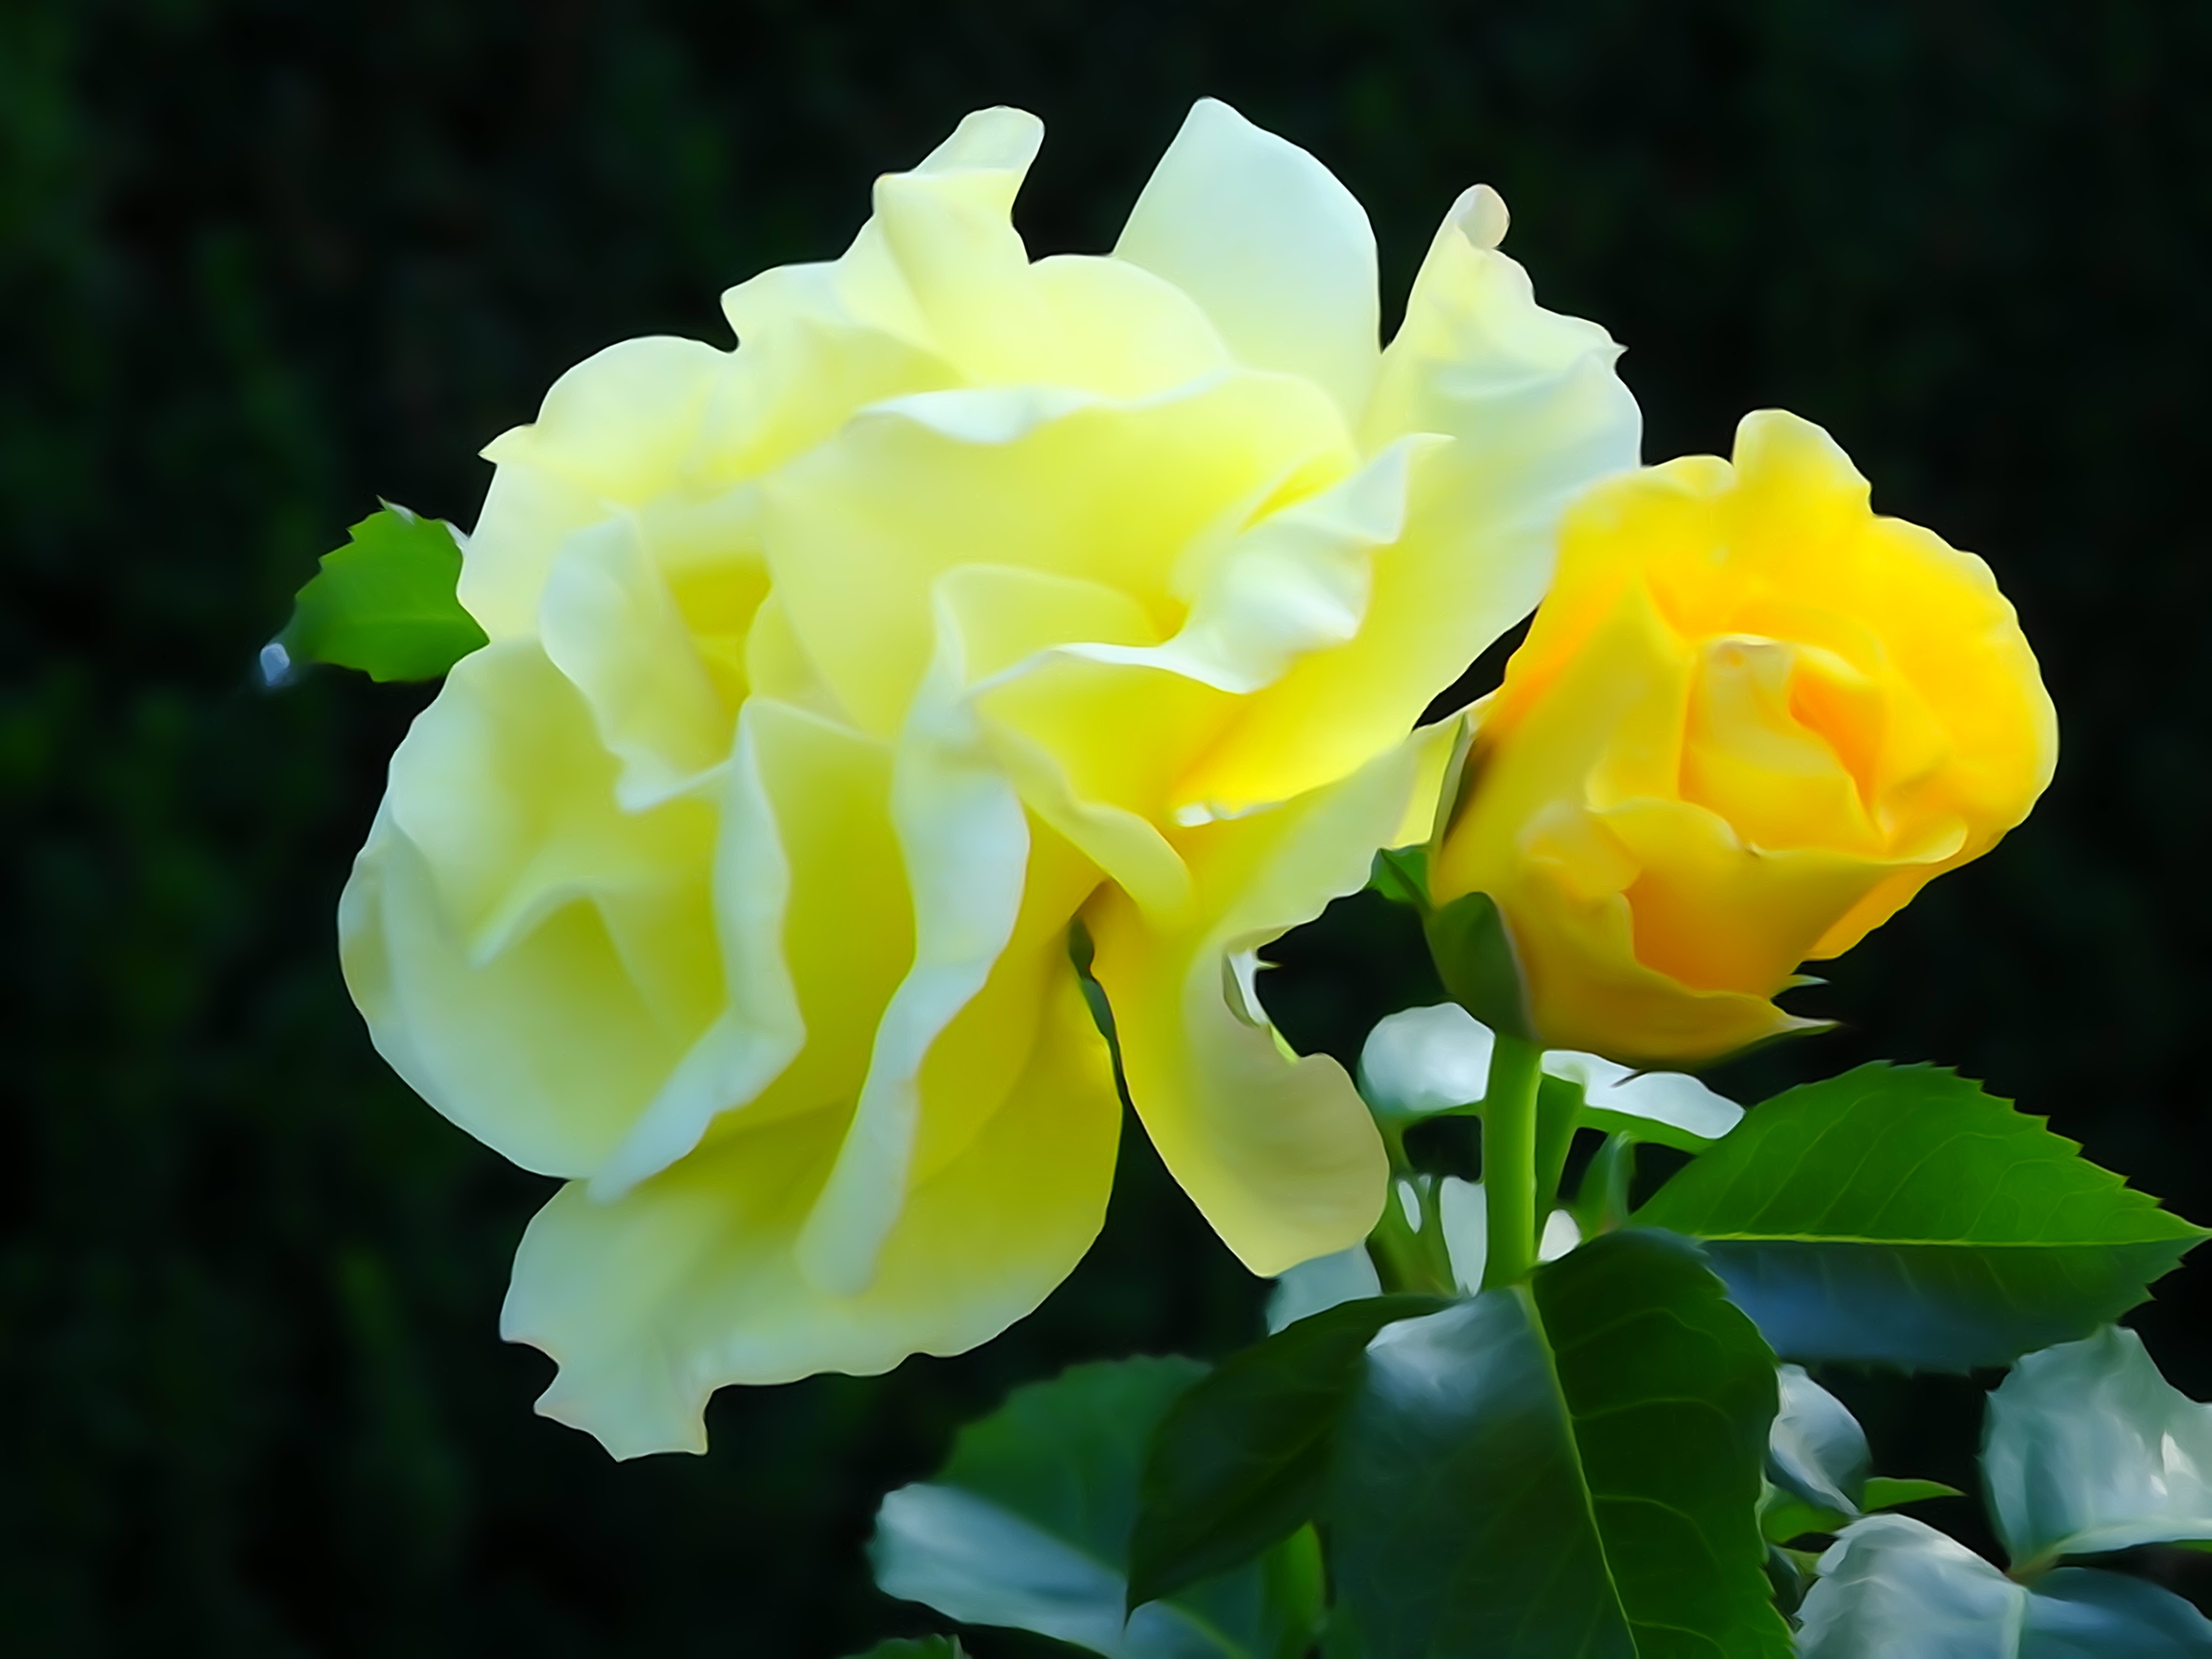
nature, blossom, plant, flower, petal, rose, botany, yellow, flora, poland, floribunda, macro photography, olkusz, rose flower, flowering plant, garden roses, rose family, land plant, austrian briar